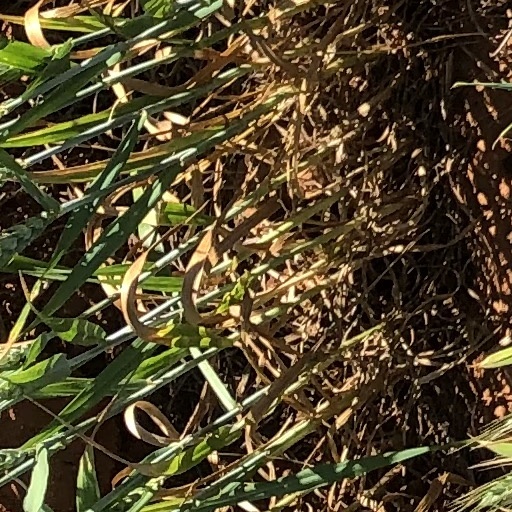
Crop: wheat